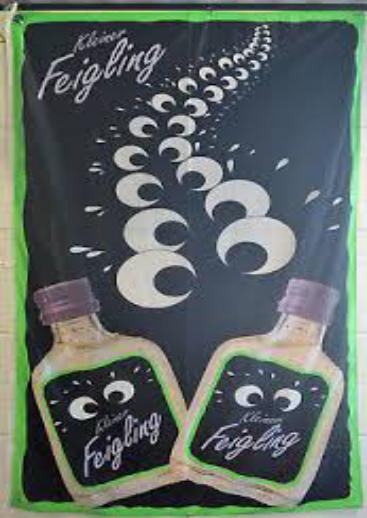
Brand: Kleiner Feigling
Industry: Food